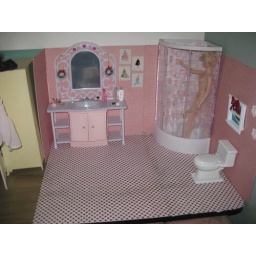
I sprayed the toilet white and used scrapbook paper in the shower.